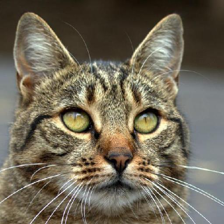
Label: animals